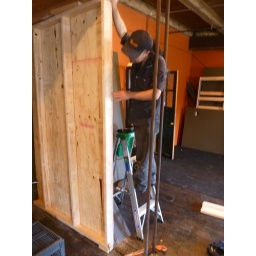
This wall had to be fit in next to the angled building beam and the corner of the loft we we attached to above.